Triple planetary crisis

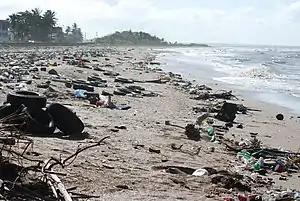
Pollution on a beach in Guyana

Triple Planetary Crisis is a term and framework adopted by the United Nations system to describe the three intersecting global environmental crises of pollution, climate crisis, biodiversity loss and/or ecological crises. This term underscores the interdependence of these issues and their collective impact on the planet's ecosystems, societies, and economies.